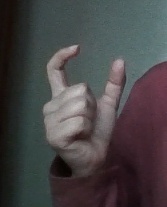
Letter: nun